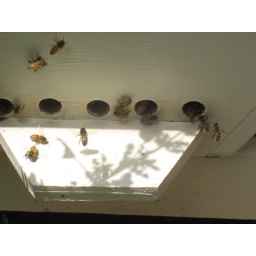
Still in working order, surrounded by cell phone towers and wireless internet transmitters.